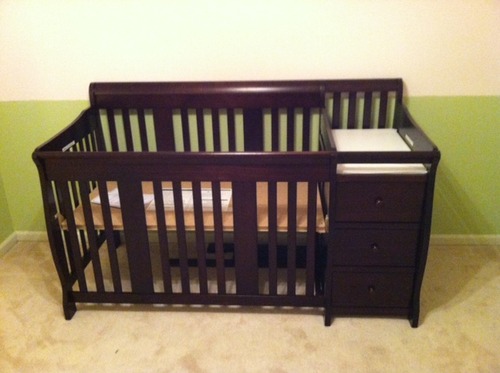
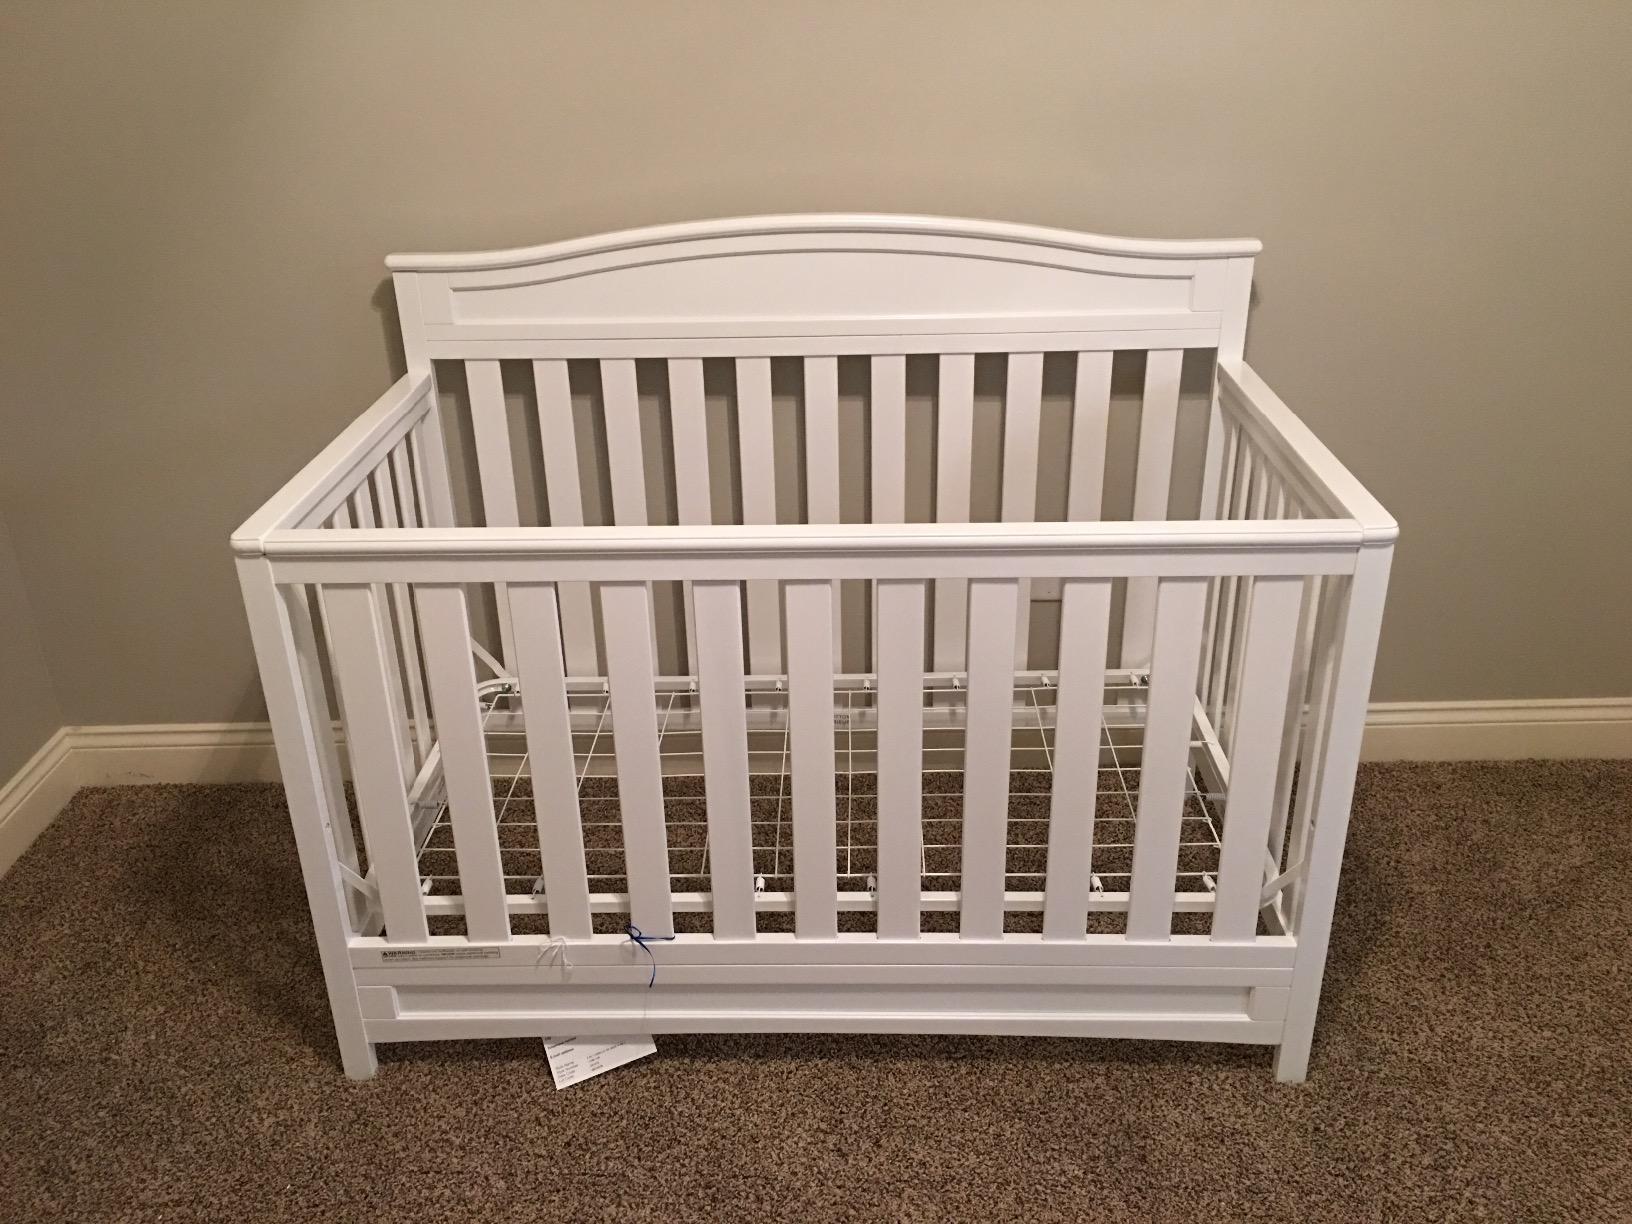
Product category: products_crib
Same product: no